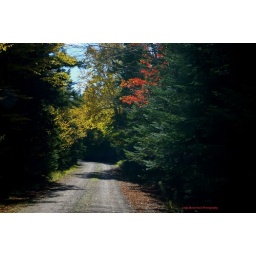
colorful woods road in Fundy Park